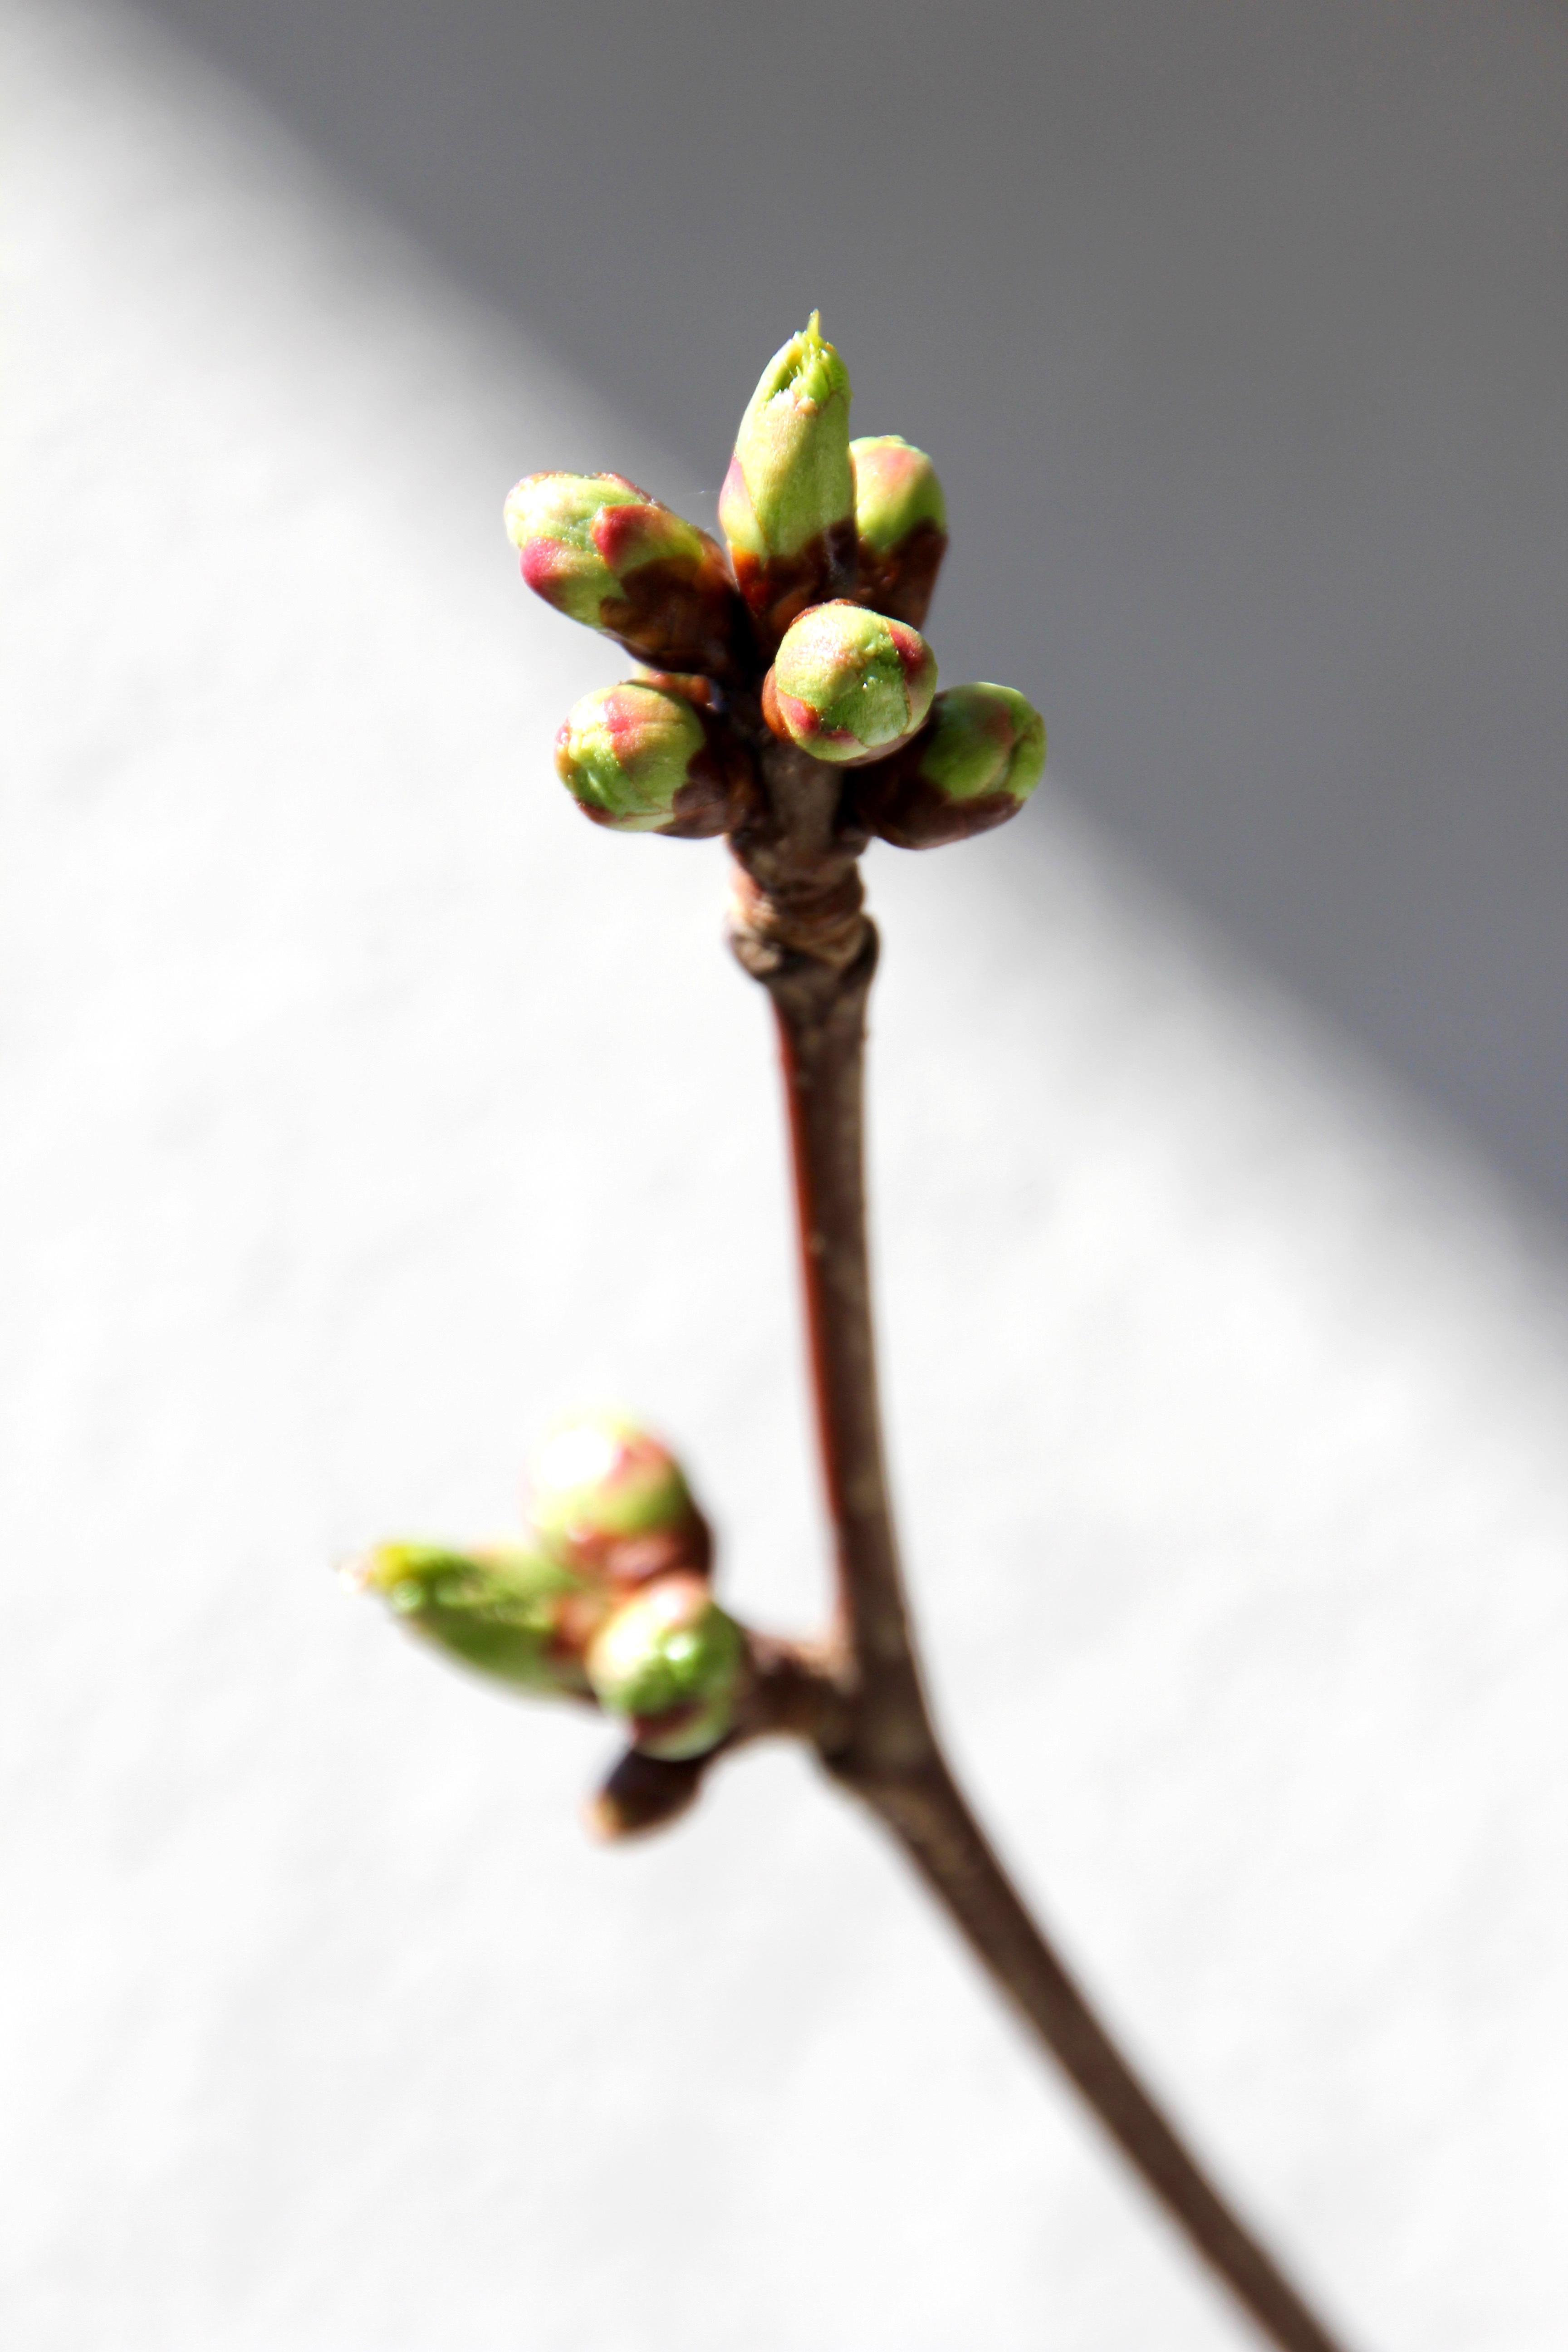
tree, nature, branch, blossom, plant, leaf, flower, spring, green, produce, botany, yellow, flora, twig, close up, leaves, bud, macro photography, flowering plant, sprouts, plant stem, land plant